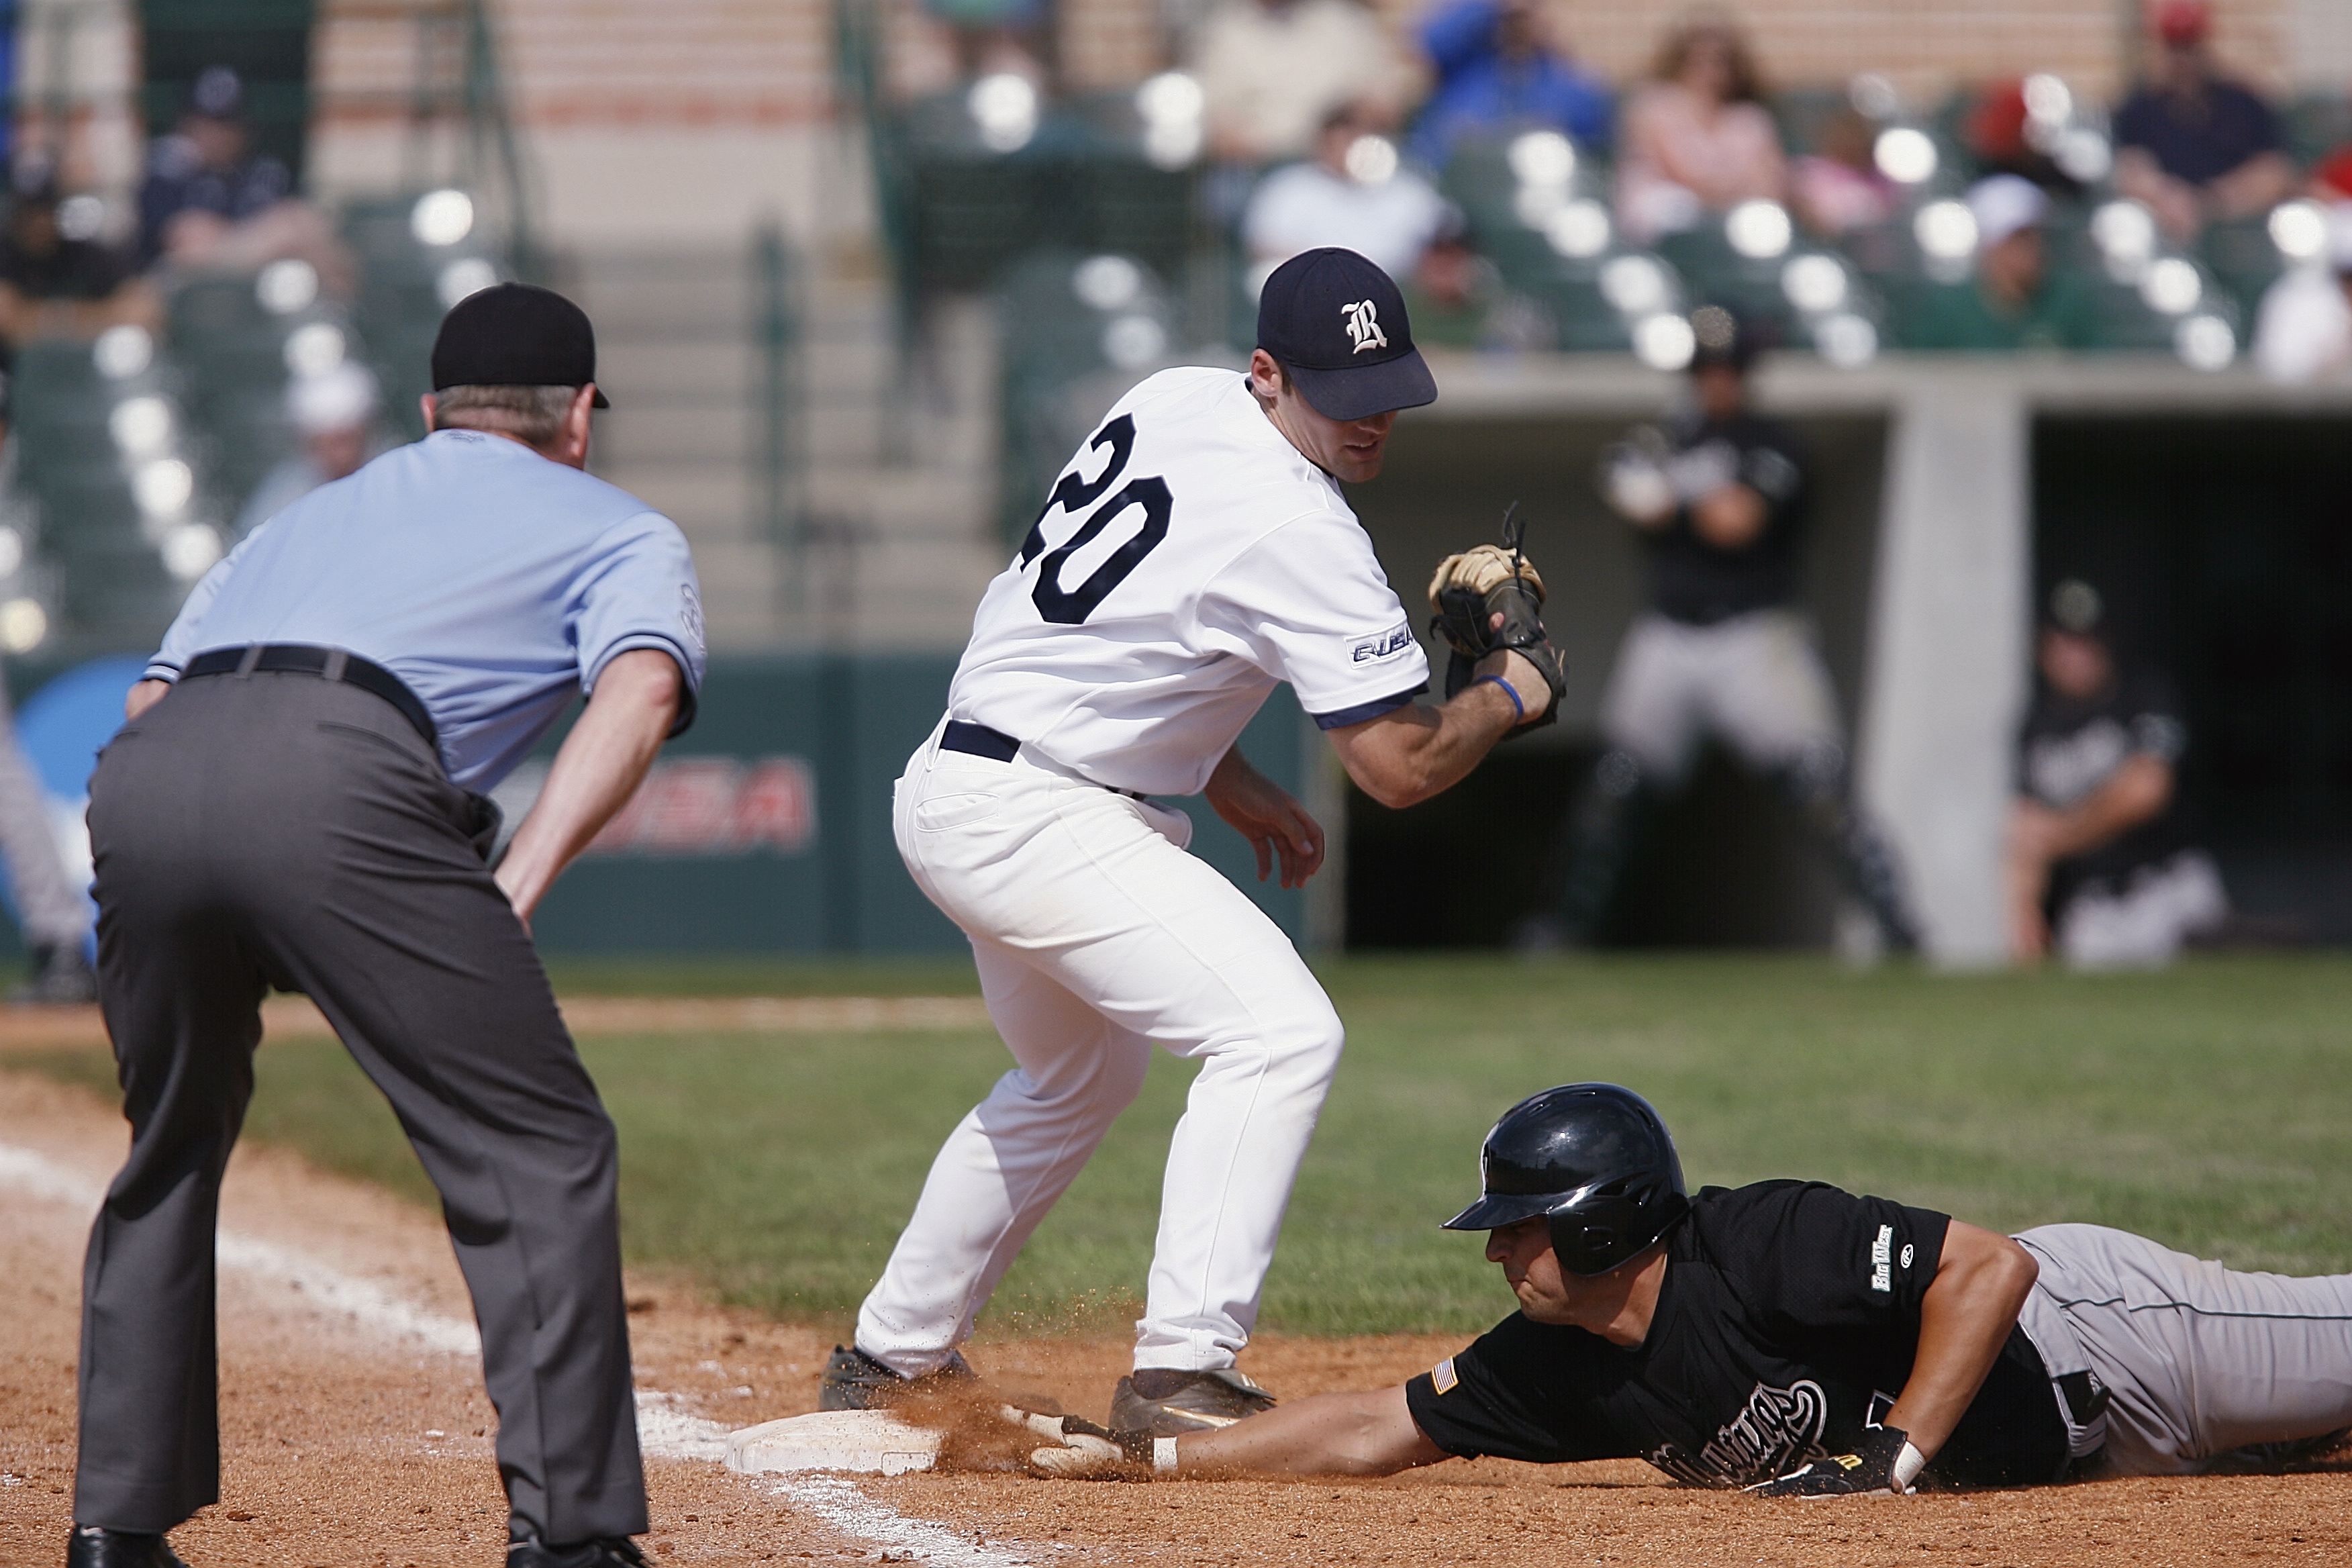
grass, baseball, glove, field, game, play, athletic, dirt, action, bag, runner, close, player, baseball field, pitch, umpire, team, sports, pitcher, helmet, tag, uniform, base, athlete, sliding, baseball player, infield, ball game, safe at first, first base, team sport, infielder, baseball umpire, college baseball, bat and ball games, baseball positions, college softball